John E. Lee House

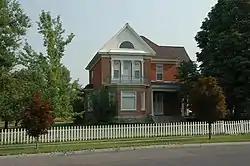
The house in 2012

The John E. Lee House is a historic two-story house in Hyde Park, Utah. It was built in 1903 by Jesse Hancey for John E. Lee, and designed in the Victorian Eclectic style by Lee's father, Christian C. Lee. Lee, who was a farmer and stockraiser, lived here with his wife, Hattie Reeder Lee, until his death in 1957. The Lees were members of the Church of Jesus Christ of Latter-day Saints. The house has been listed on the National Register of Historic Places since February 11, 1982.